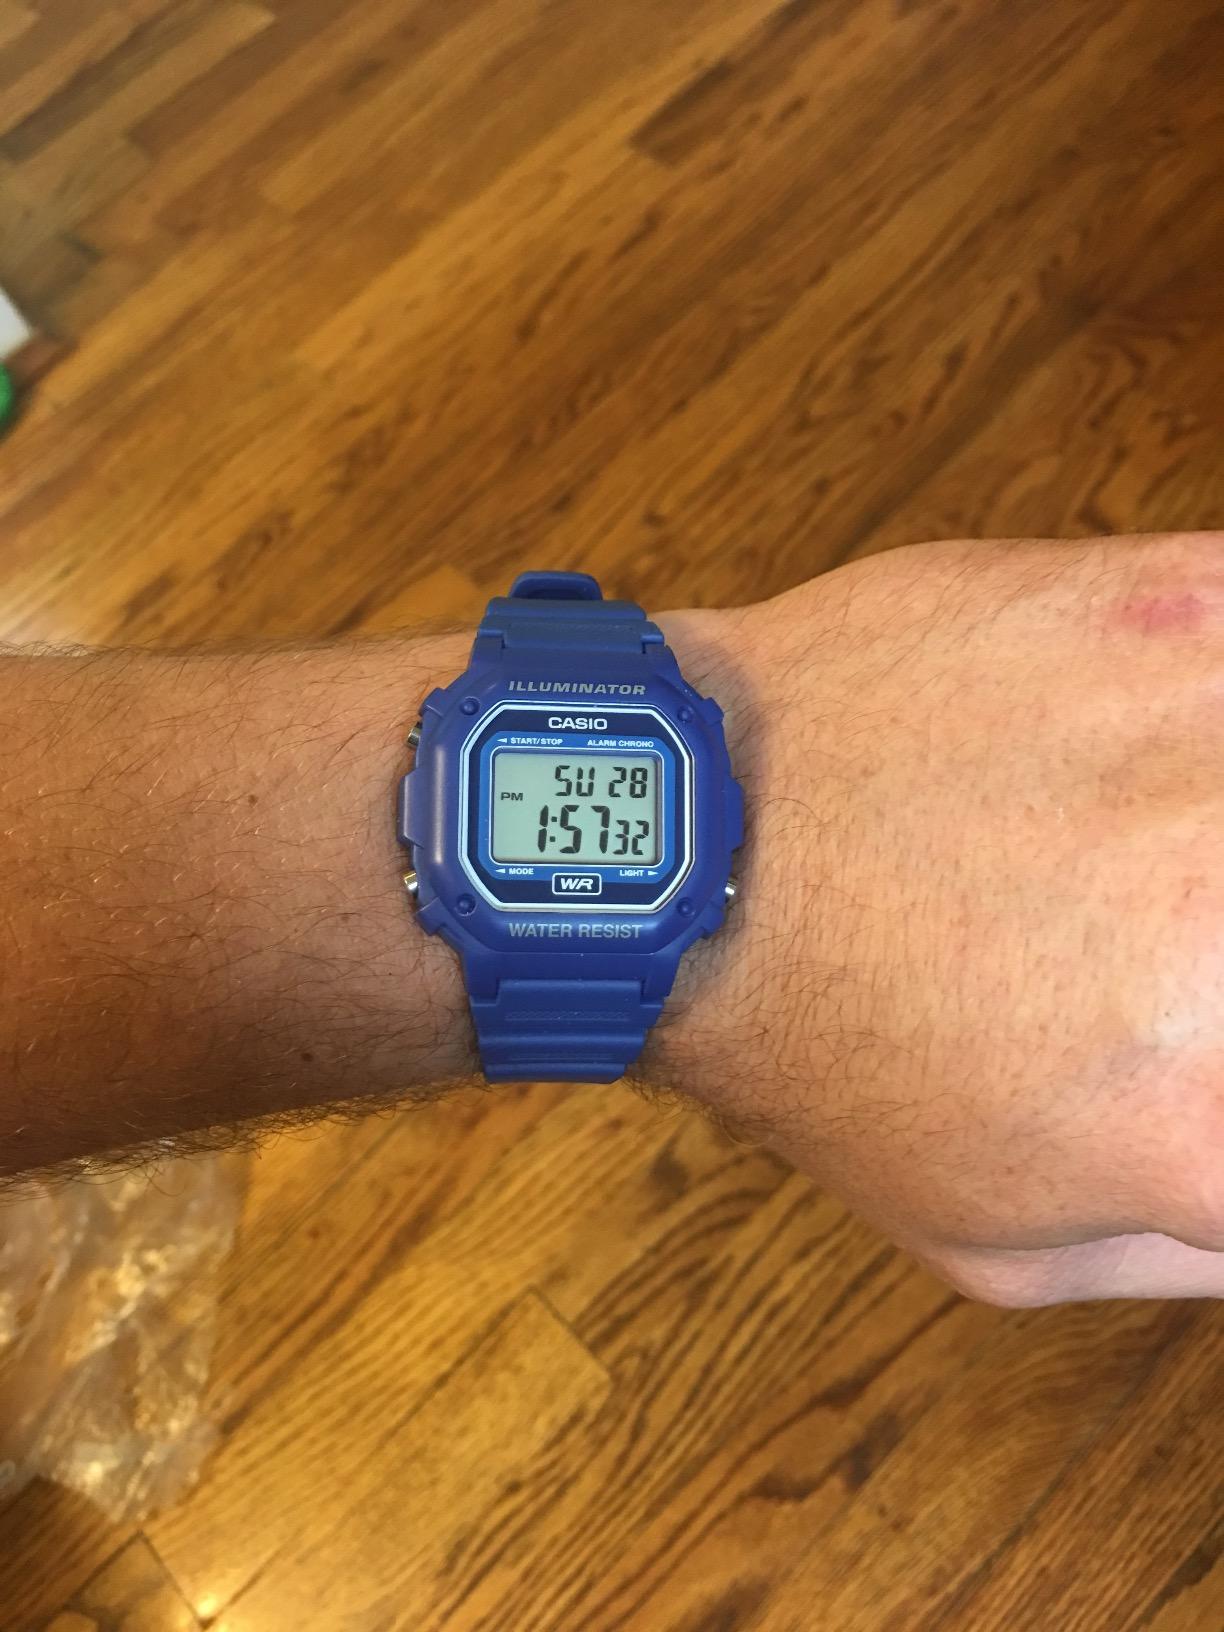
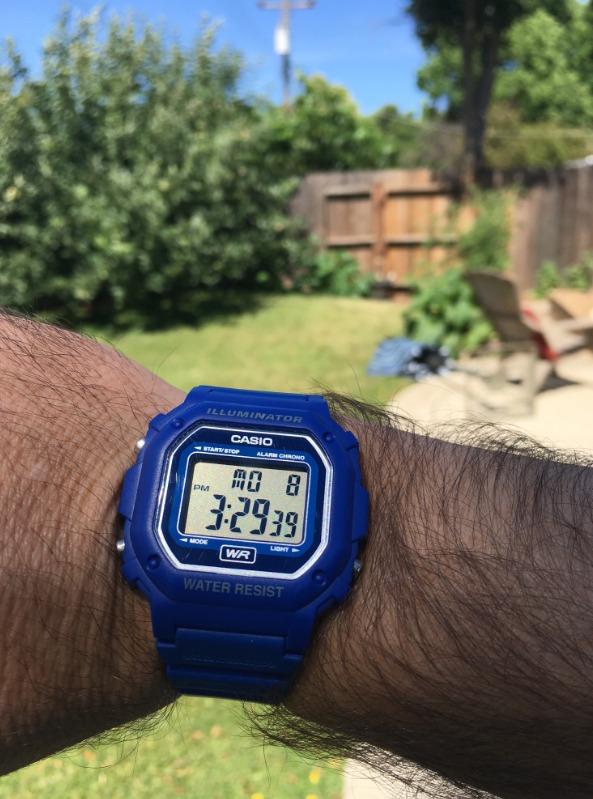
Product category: accessories_watch
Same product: yes